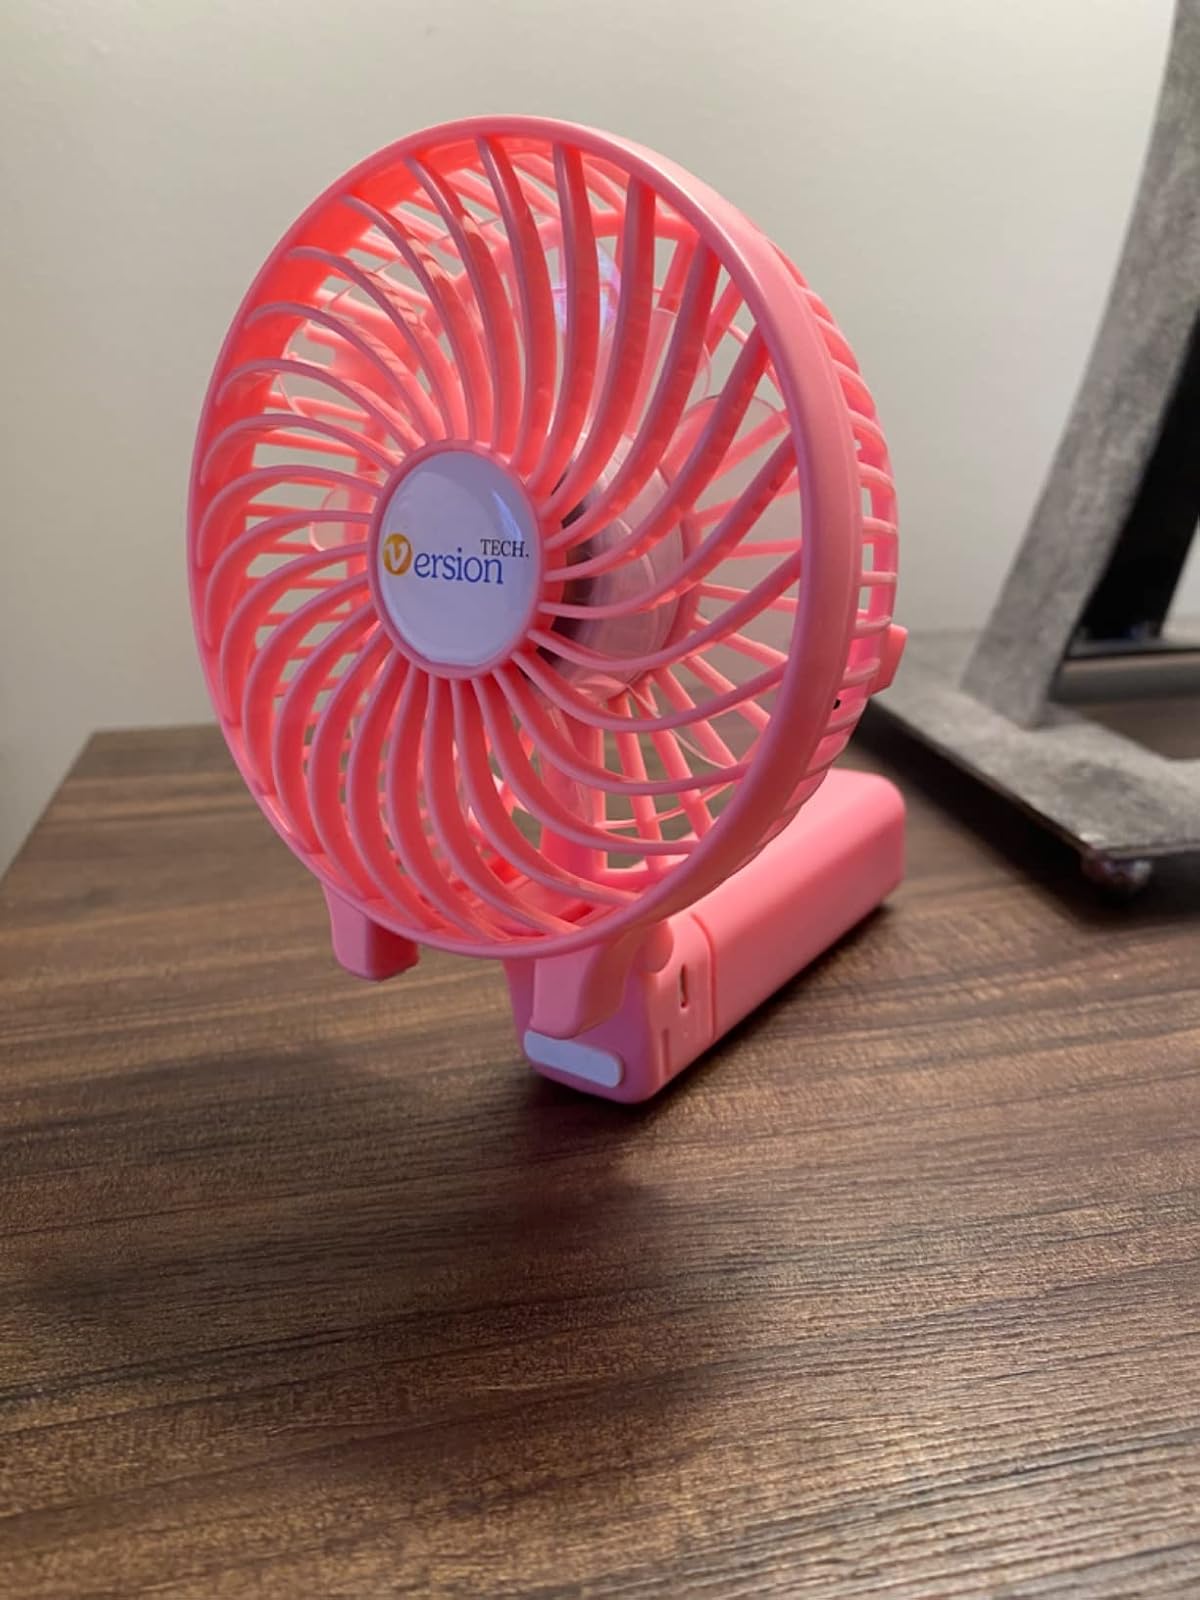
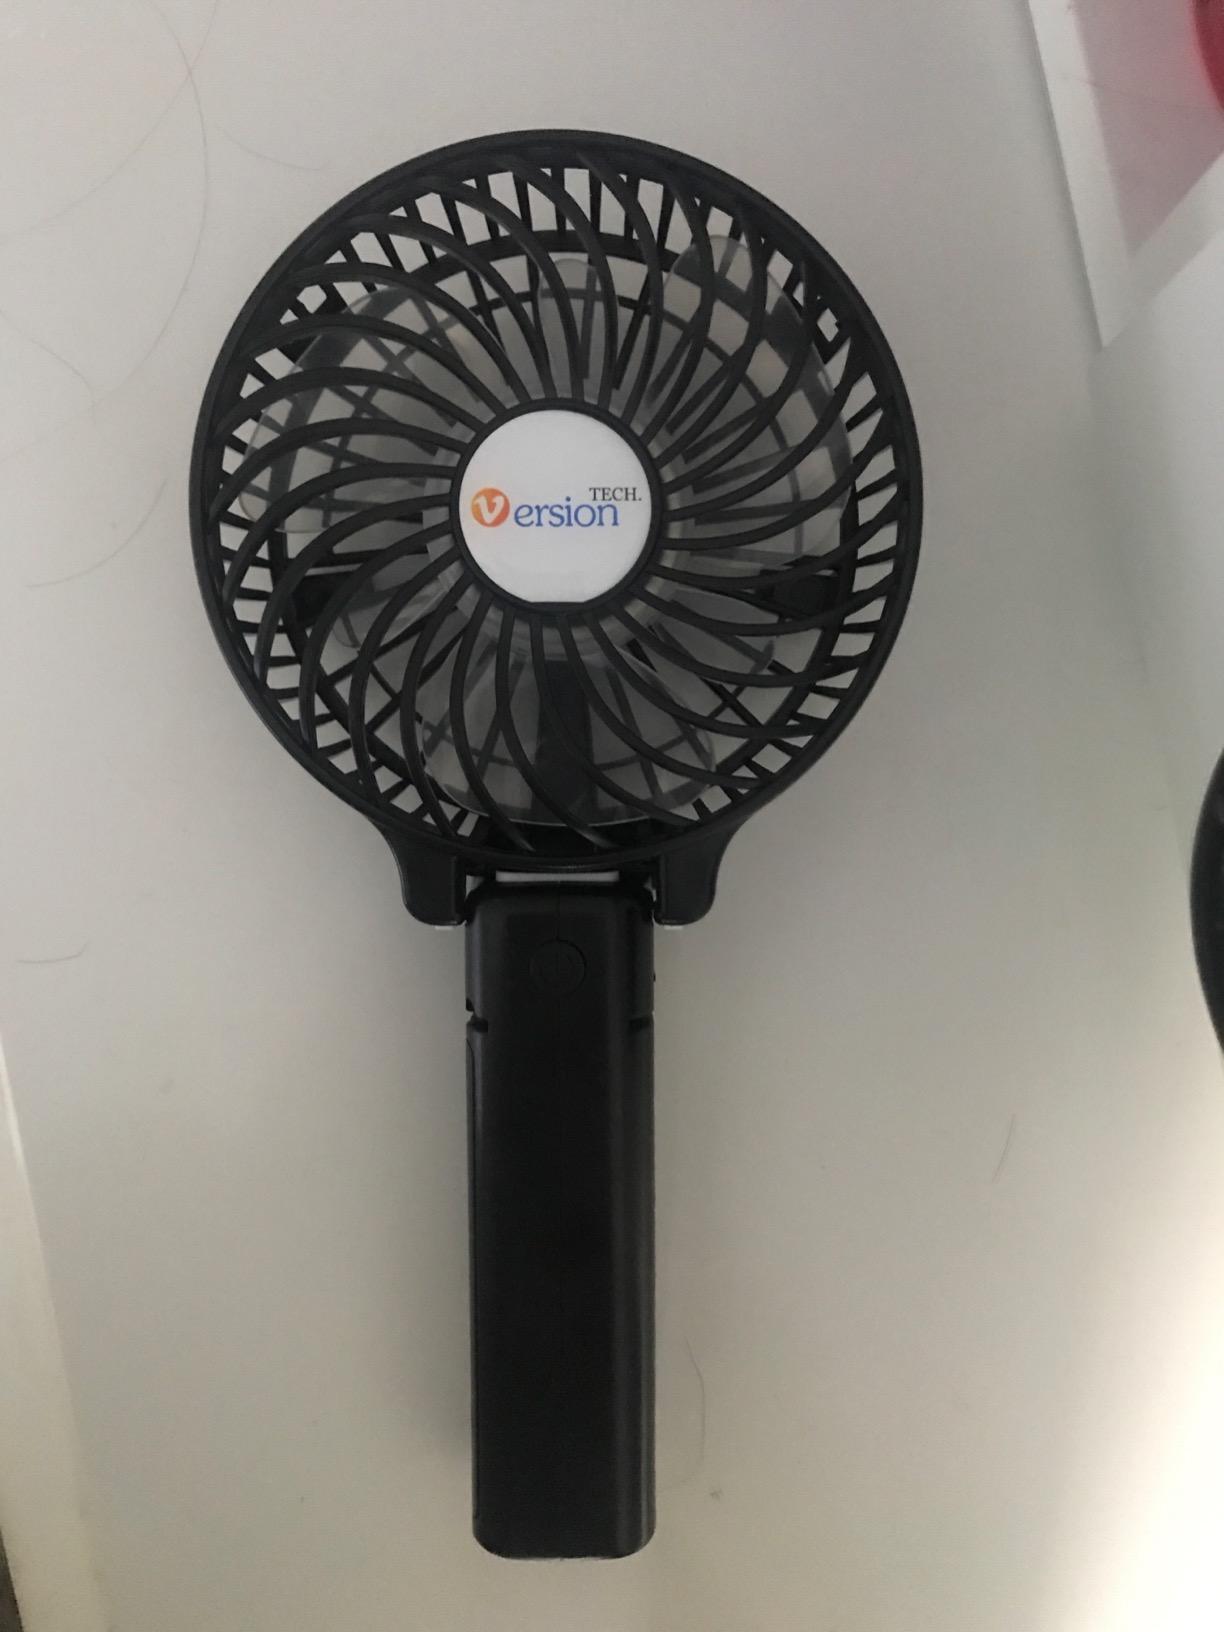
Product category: fan
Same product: no